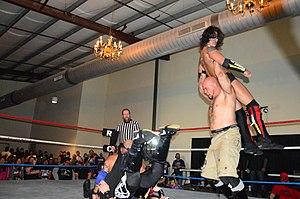
Le catcheur Shawn Hernandez effectue une crucifix powerbomb.
Shawn Hernandez ou tout simplement Hernandez est un catcheur américain. Il travaille actuellement à Impact Wrestling.